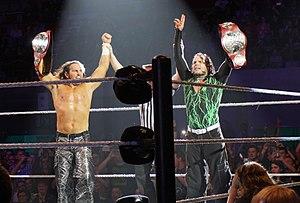
La 33ᵉ édition de WrestleMania est une manifestation de catch produite par la World Wrestling Entertainment, une fédération de catch américaine, qui est télédiffusée, visible en paiement à la séance, sur le WWE Network ainsi que sur la chaîne de télévision française AB1. L'événement s'est déroulé le 2 avril 2017 au Stade Camping World à Orlando, dans l'état de Floride. Il s'agit de la trente-troisième édition de WrestleMania, qui fait partie avec le Royal Rumble, SummerSlam et les Survivor Series du « Big Four » à savoir « les Quatre Grands ». Il s'agit de la plus grande représentation annuelle de divertissement sportif. C'est la seconde fois que WrestleMania, après WrestleMania XXIV en 2008, prend place au Stade Camping World à Orlando et la troisième fois que WrestleMania se tiendra dans l’état de Floride pour le Showcase of the Immortals après WrestleMania XXIV et WrestleMania XXVIII qui s’est déroulé à Miami en 2012.